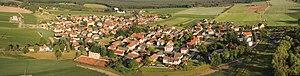
Sojovice est une commune du district de Mladá Boleslav, dans la région de Bohême-Centrale, en République tchèque. Sa population s'élevait à 561 habitants en 2020.